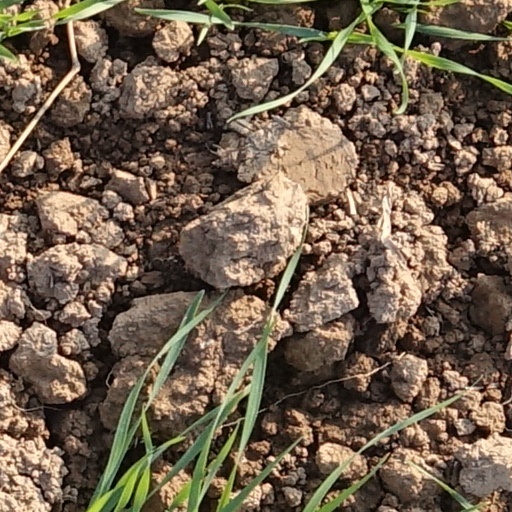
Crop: wheat